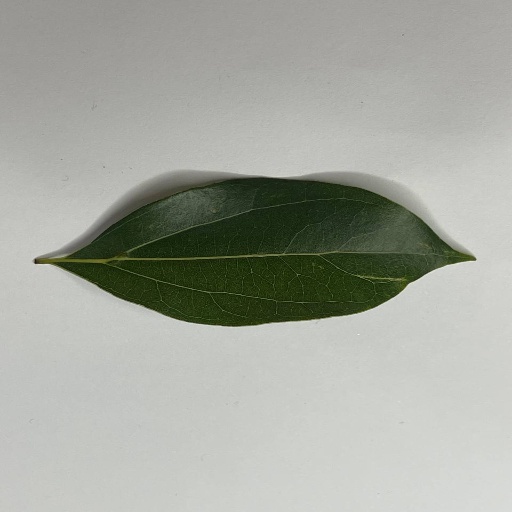
Species: Camphor
Leaf condition: Healthy Leaf